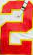
Number: 2